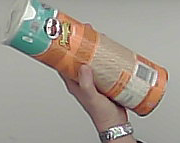
Product: pringles_paprika